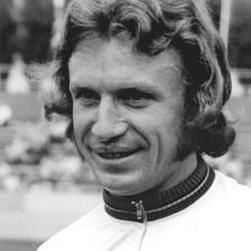
Age: 27